Reinforced concrete

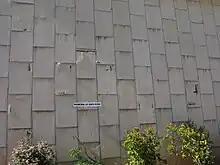
Concrete wall cracking as steel reinforcing corrodes and swells. Rust has a lower density than metal, so it expands as it forms, cracking the decorative cladding off the wall as well as damaging the structural concrete. The breakage of material from a surface is called "spalling".

A beam bends under bending moment, resulting in a small curvature. At the outer face (tensile face) of the curvature the concrete experiences tensile stress, while at the inner face (compressive face) it experiences compressive stress.